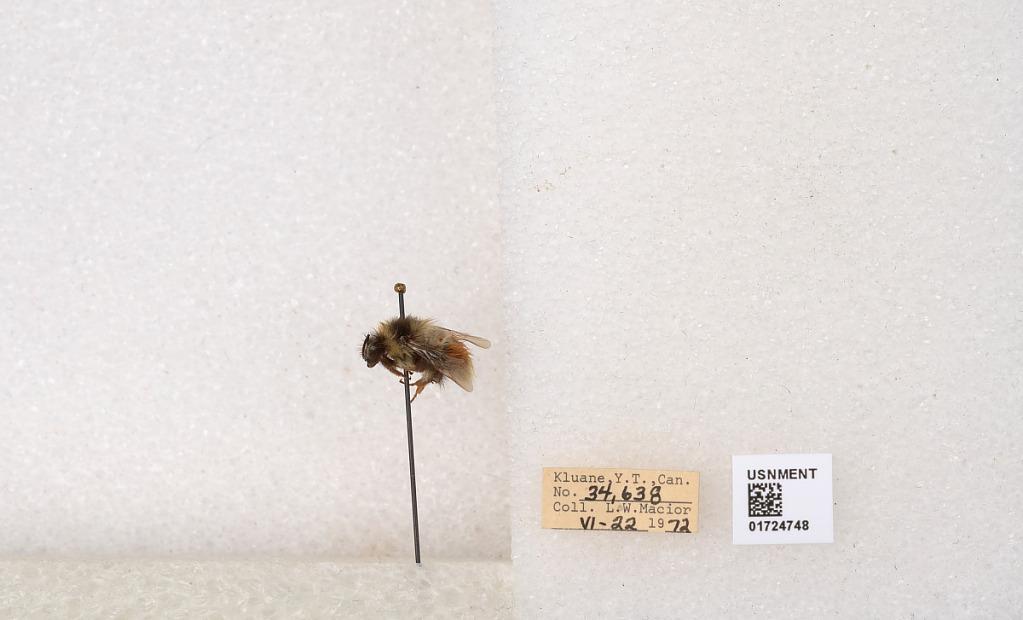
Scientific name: Bombus (Pyrobombus) sylvicola Kirby
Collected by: L. Macior
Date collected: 1972-6-22
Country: Canada
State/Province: Yukon Territory
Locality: Kluane National Park and Reserve
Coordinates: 60.7493, -139.504